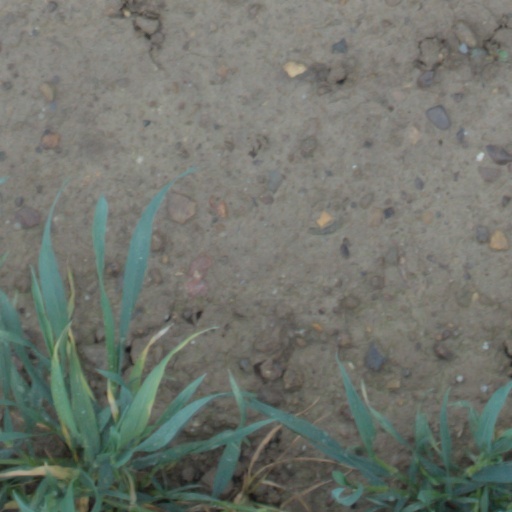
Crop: wheat